Marvel Comics

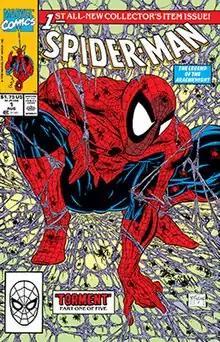
"" #1, later renamed "Peter Parker: Spider-Man" (August 1990). Cover art by Todd McFarlane.

In early 1992, seven of Marvel’s prized artists—Todd McFarlane (known for his work on ""), Jim Lee ("X-Men"), Rob Liefeld ("X-Force"), Marc Silvestri ("Wolverine"), Erik Larsen ("The Amazing Spider-Man"), Jim Valentino ("Guardians of the Galaxy"), and Whilce Portacio ("Uncanny X-Men")—left to form Image Comics in a deal brokered by Malibu Comics' owner Scott Mitchell Rosenberg. Three years later, on November 3, 1994, Rosenberg sold Malibu to Marvel. In purchasing Malibu, Marvel now owned computer coloring technology that had been developed by Rosenberg, and also integrated the Ultraverse line of comics and the Genesis Universe into Marvel's multiverse. Earlier that year, the company secured a deal with Harvey Comics, whereas Marvel took on the publishing and distribution of Harvey's titles.